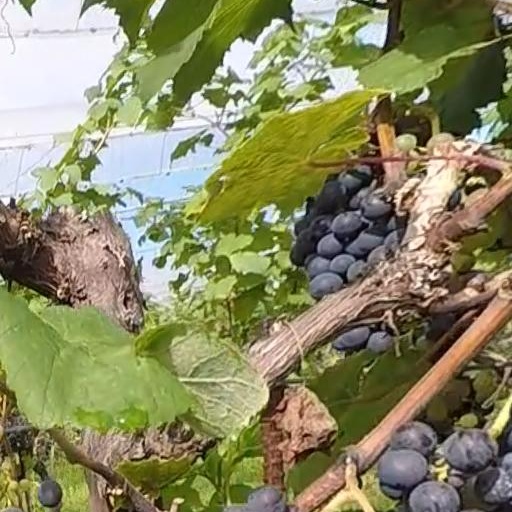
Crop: grape